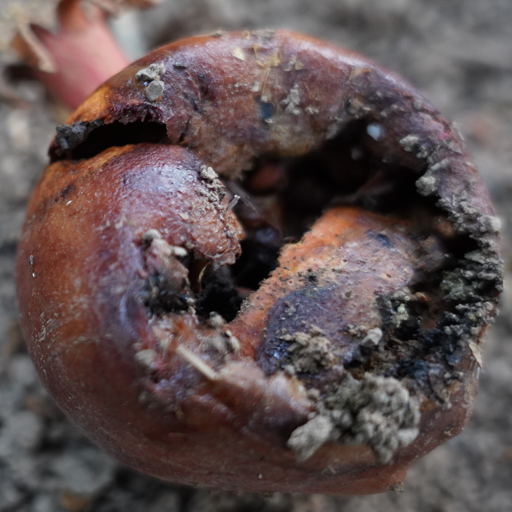
Label: Ectomyelois ceratoniae